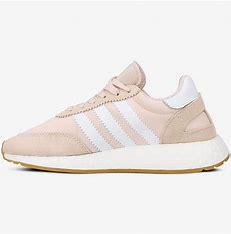
Brand: Adidas
Model: Iniki Runner